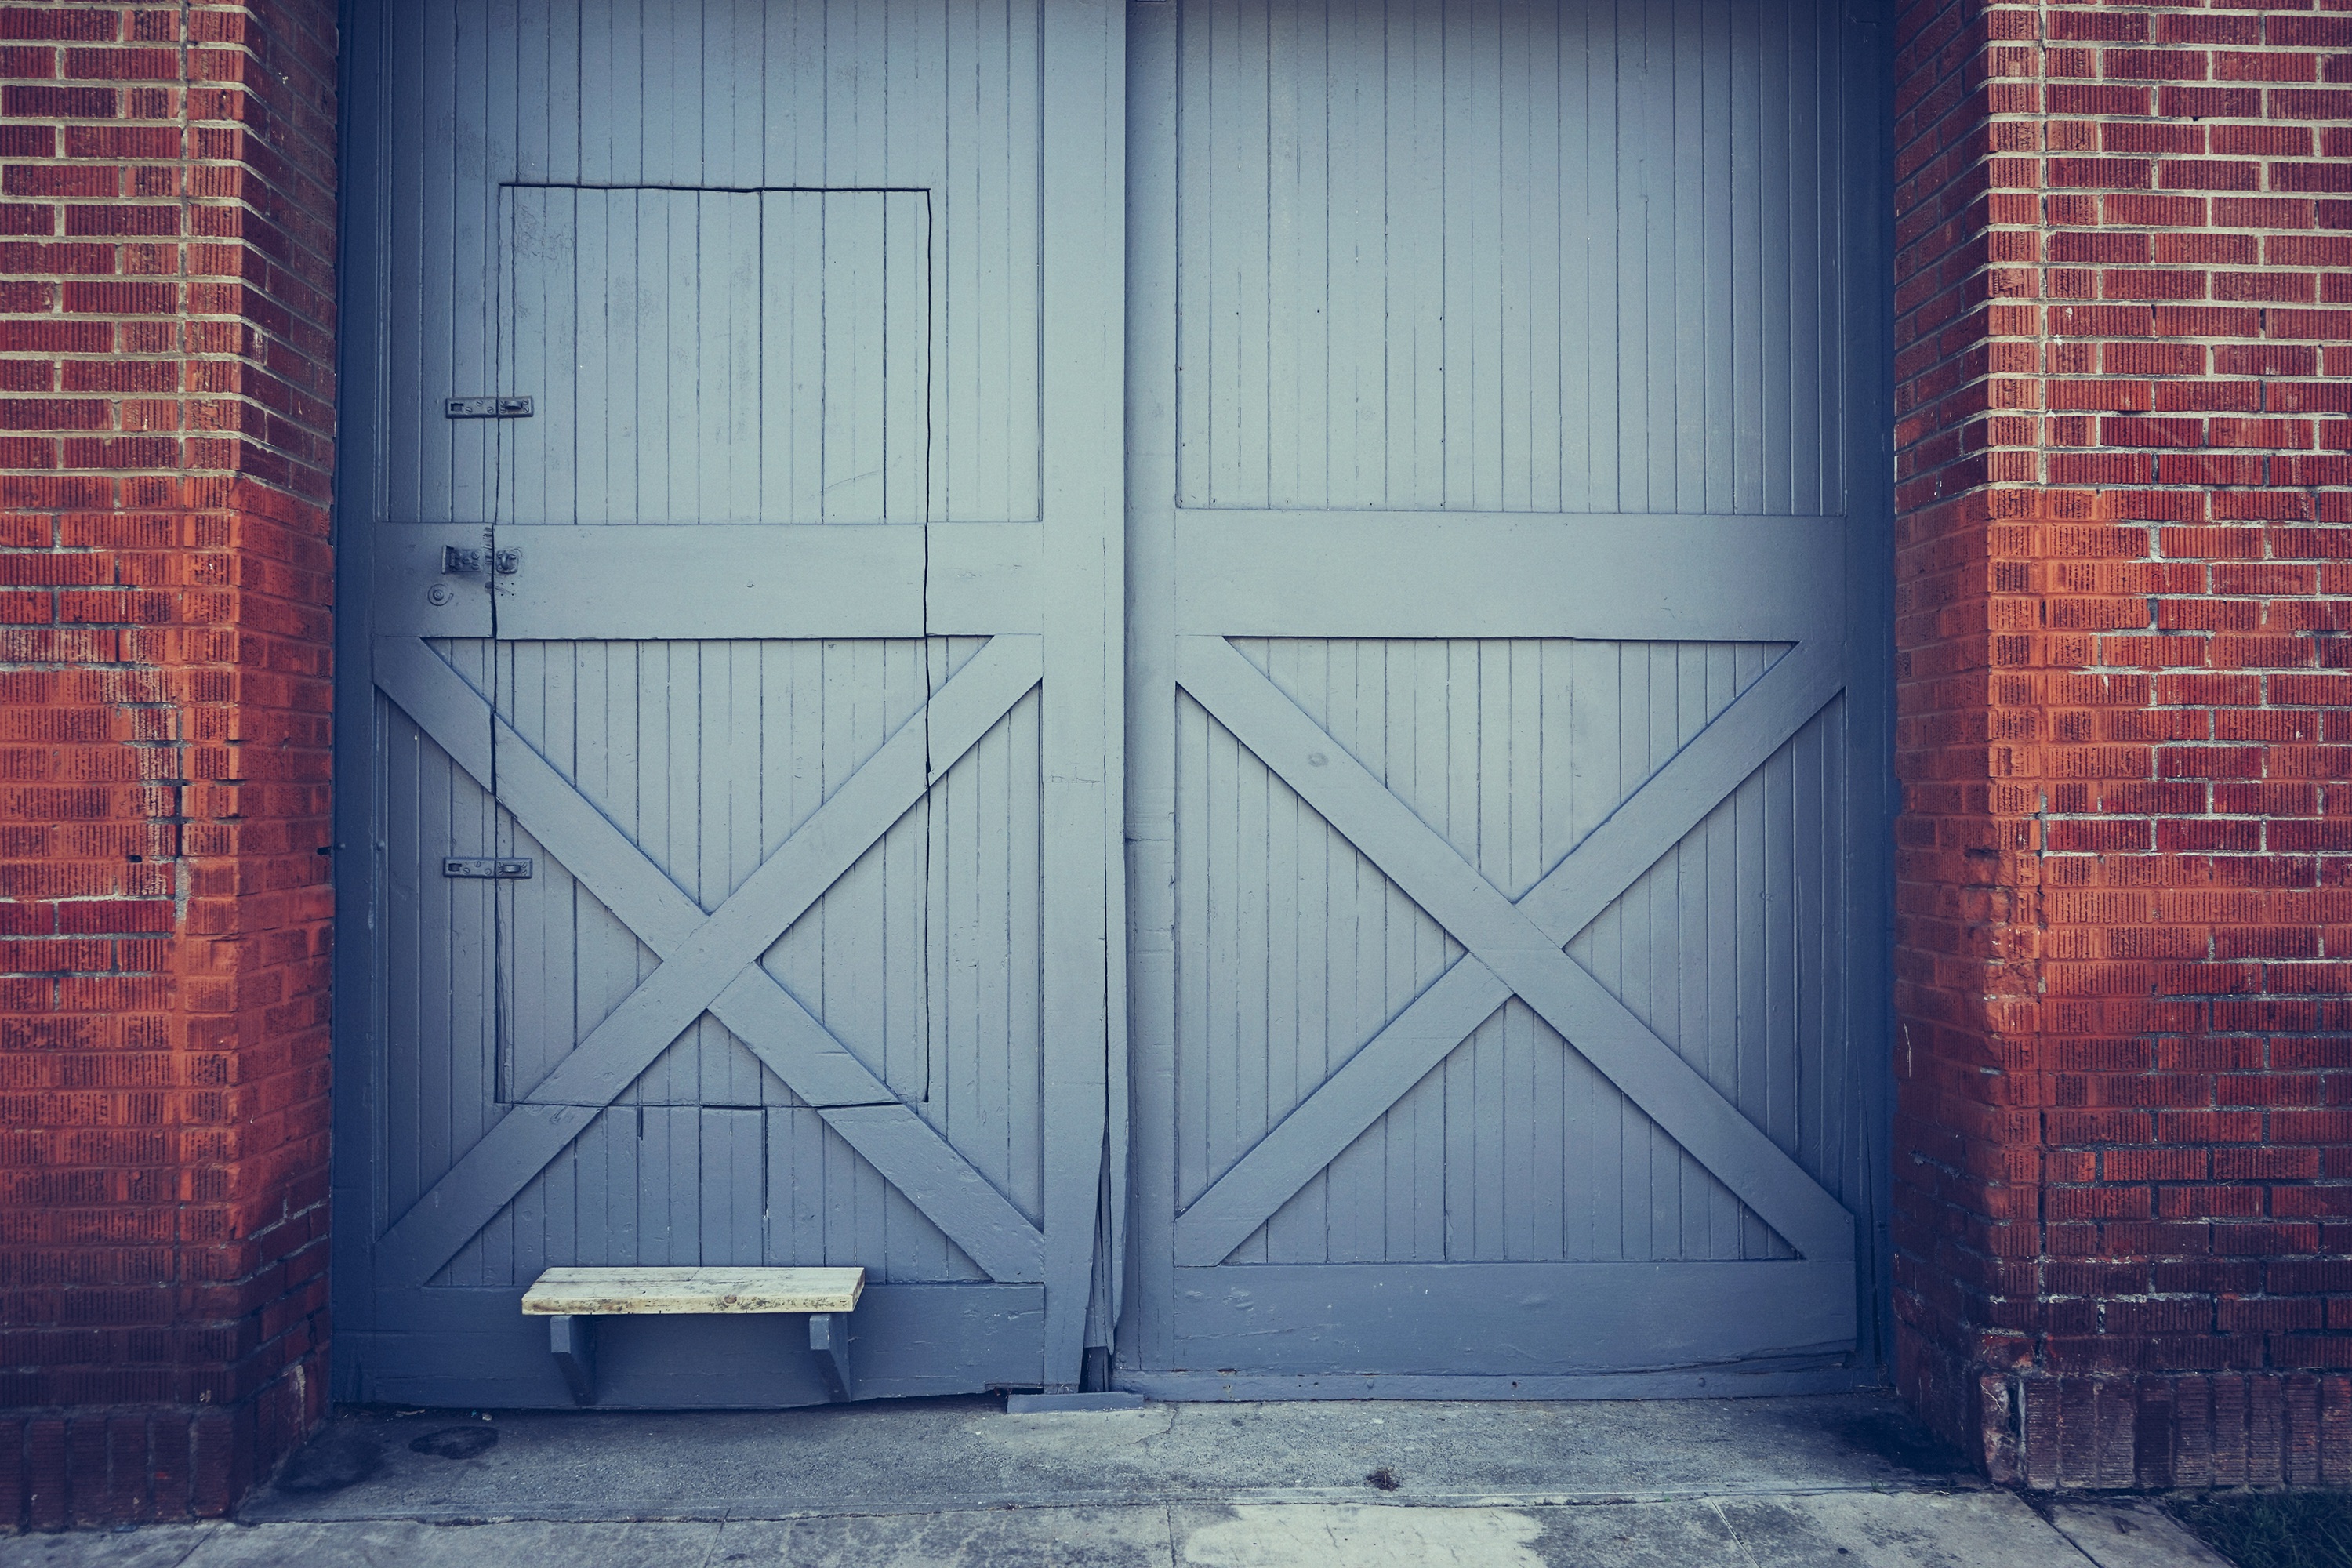
architecture, structure, wood, house, window, home, wall, stone, step, construction, red, exit, entrance, color, facade, residence, property, blue, exterior, residential, gate, brick, door, decor, doorway, design, double, wooden, bricks, doors, style, front, large, estate, expensive, entry, upscale, window covering